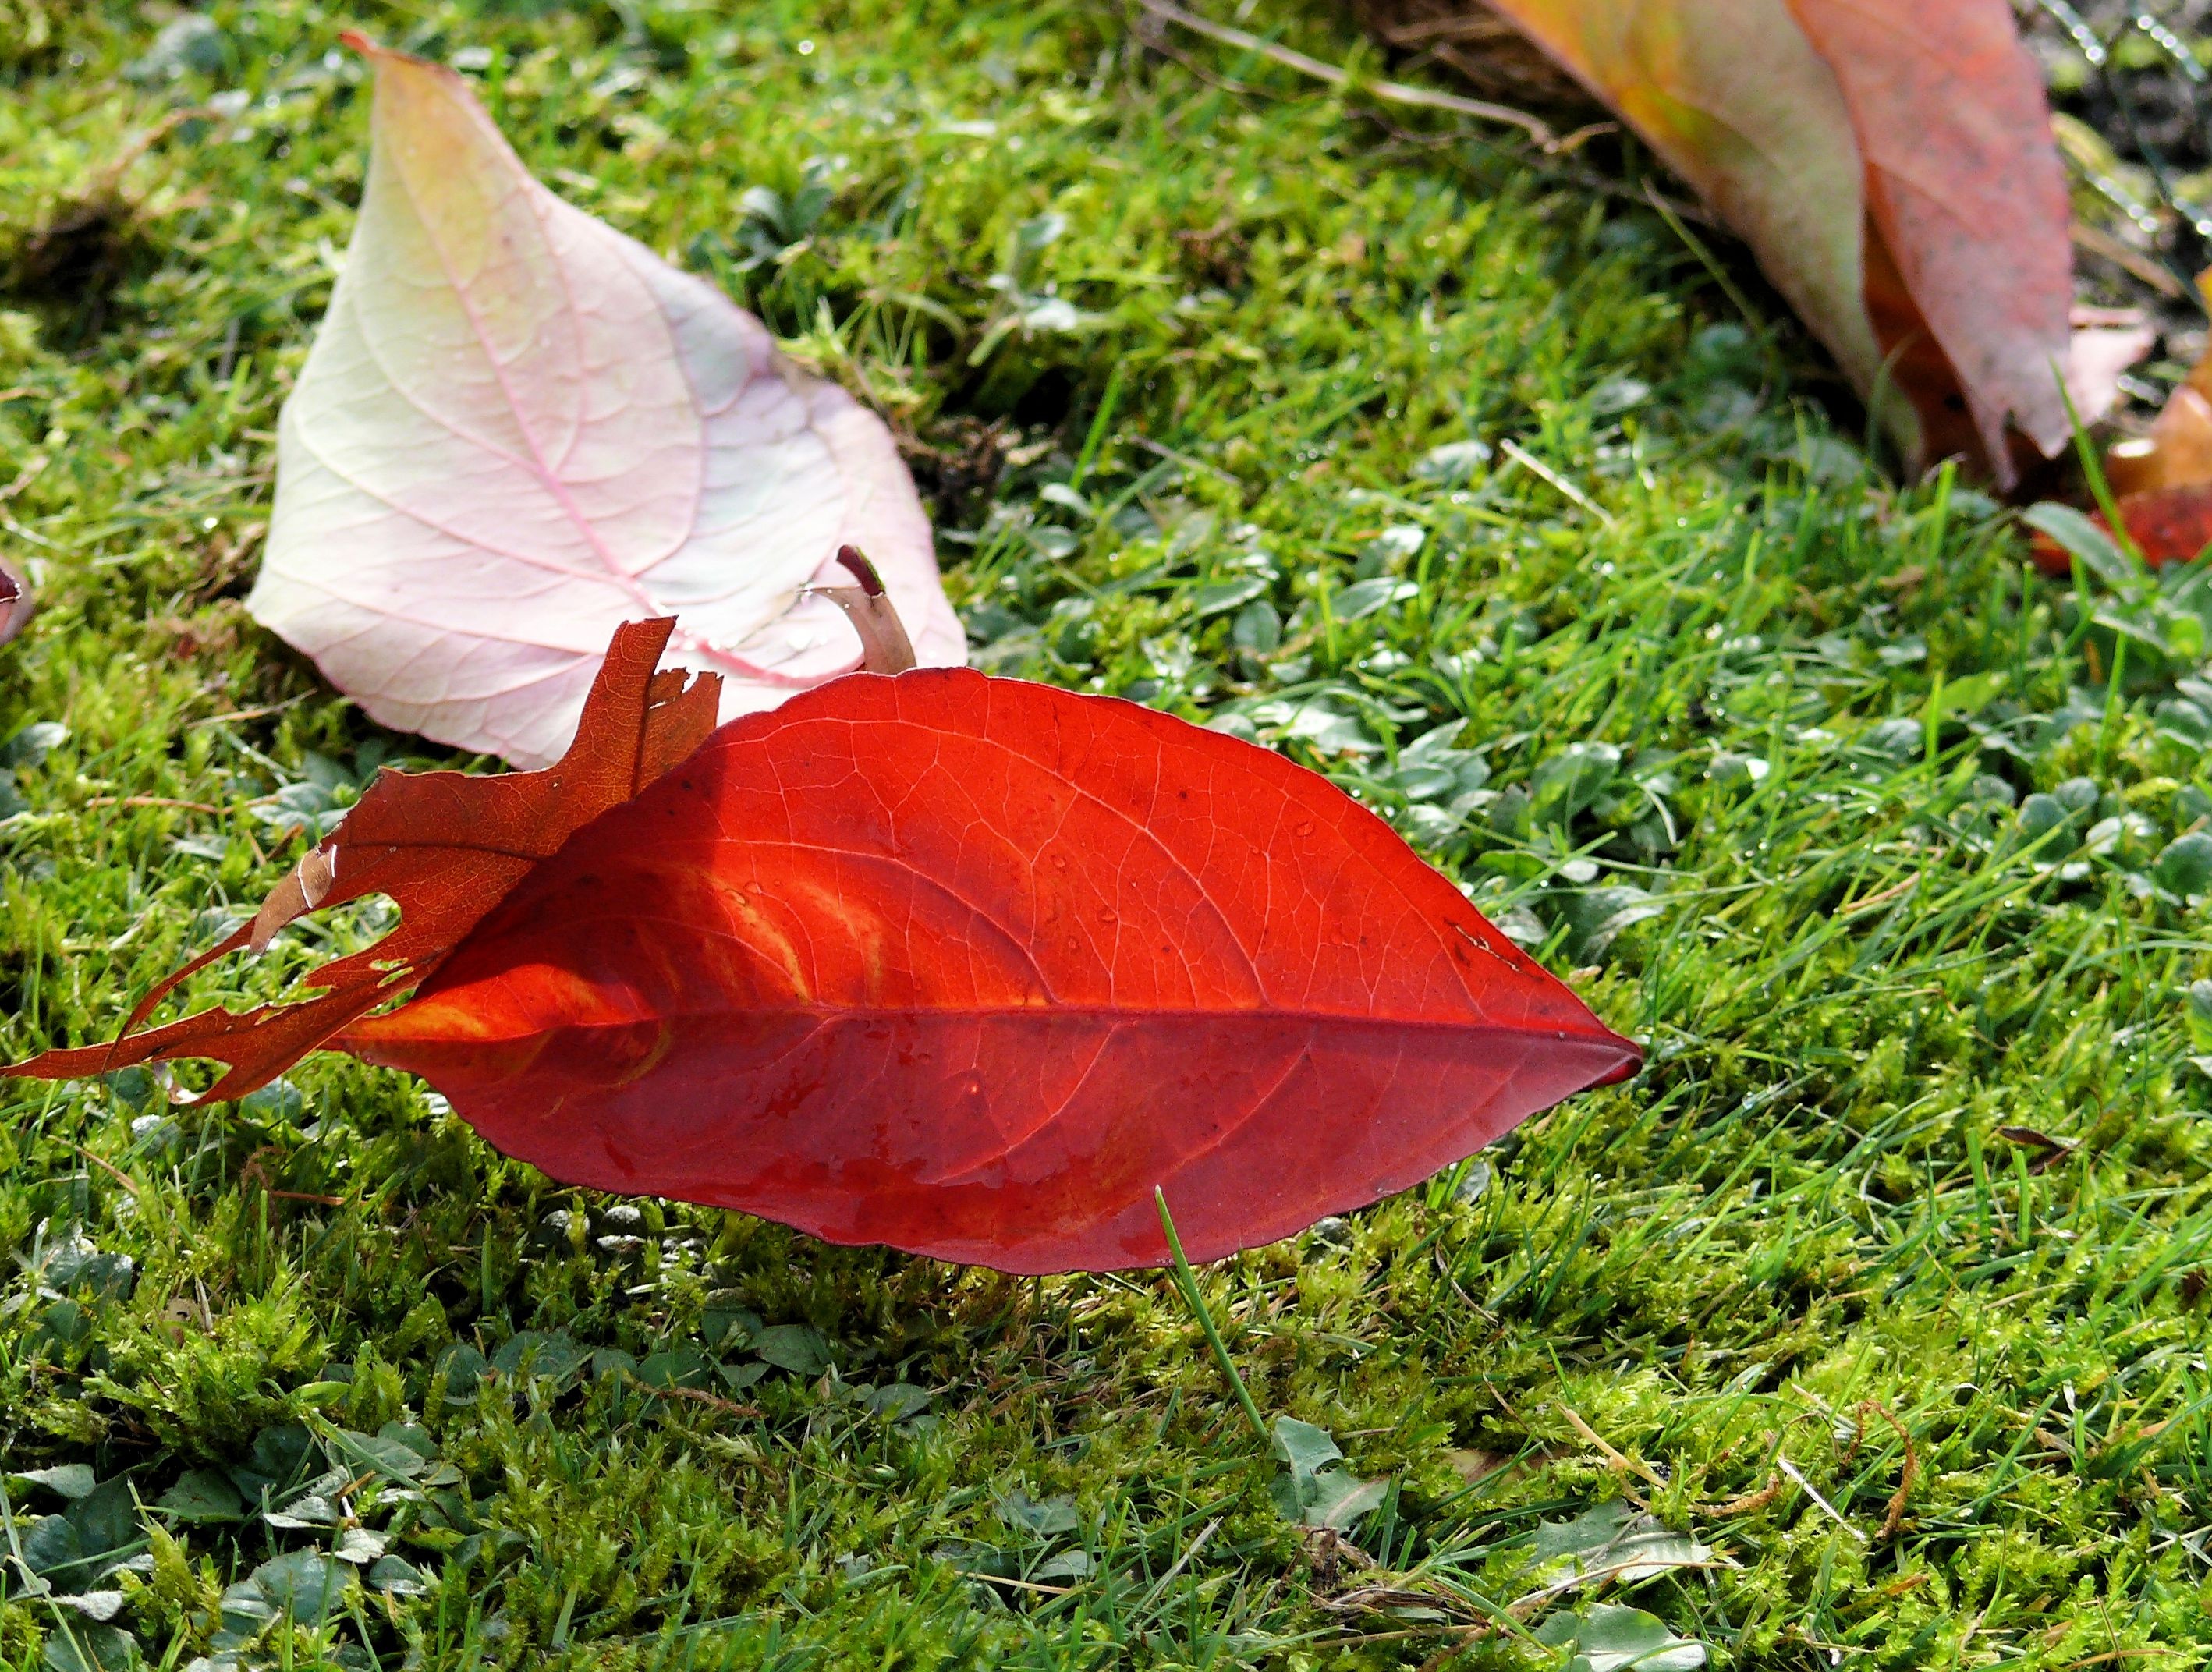
tree, nature, grass, plant, lawn, sunlight, leaf, flower, petal, green, red, autumn, botany, garden, flora, season, sheet, leaves, autumn leaf, flowering plant, land plant